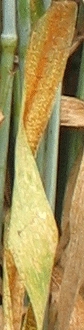
Label: Wheat___Brown_Rust